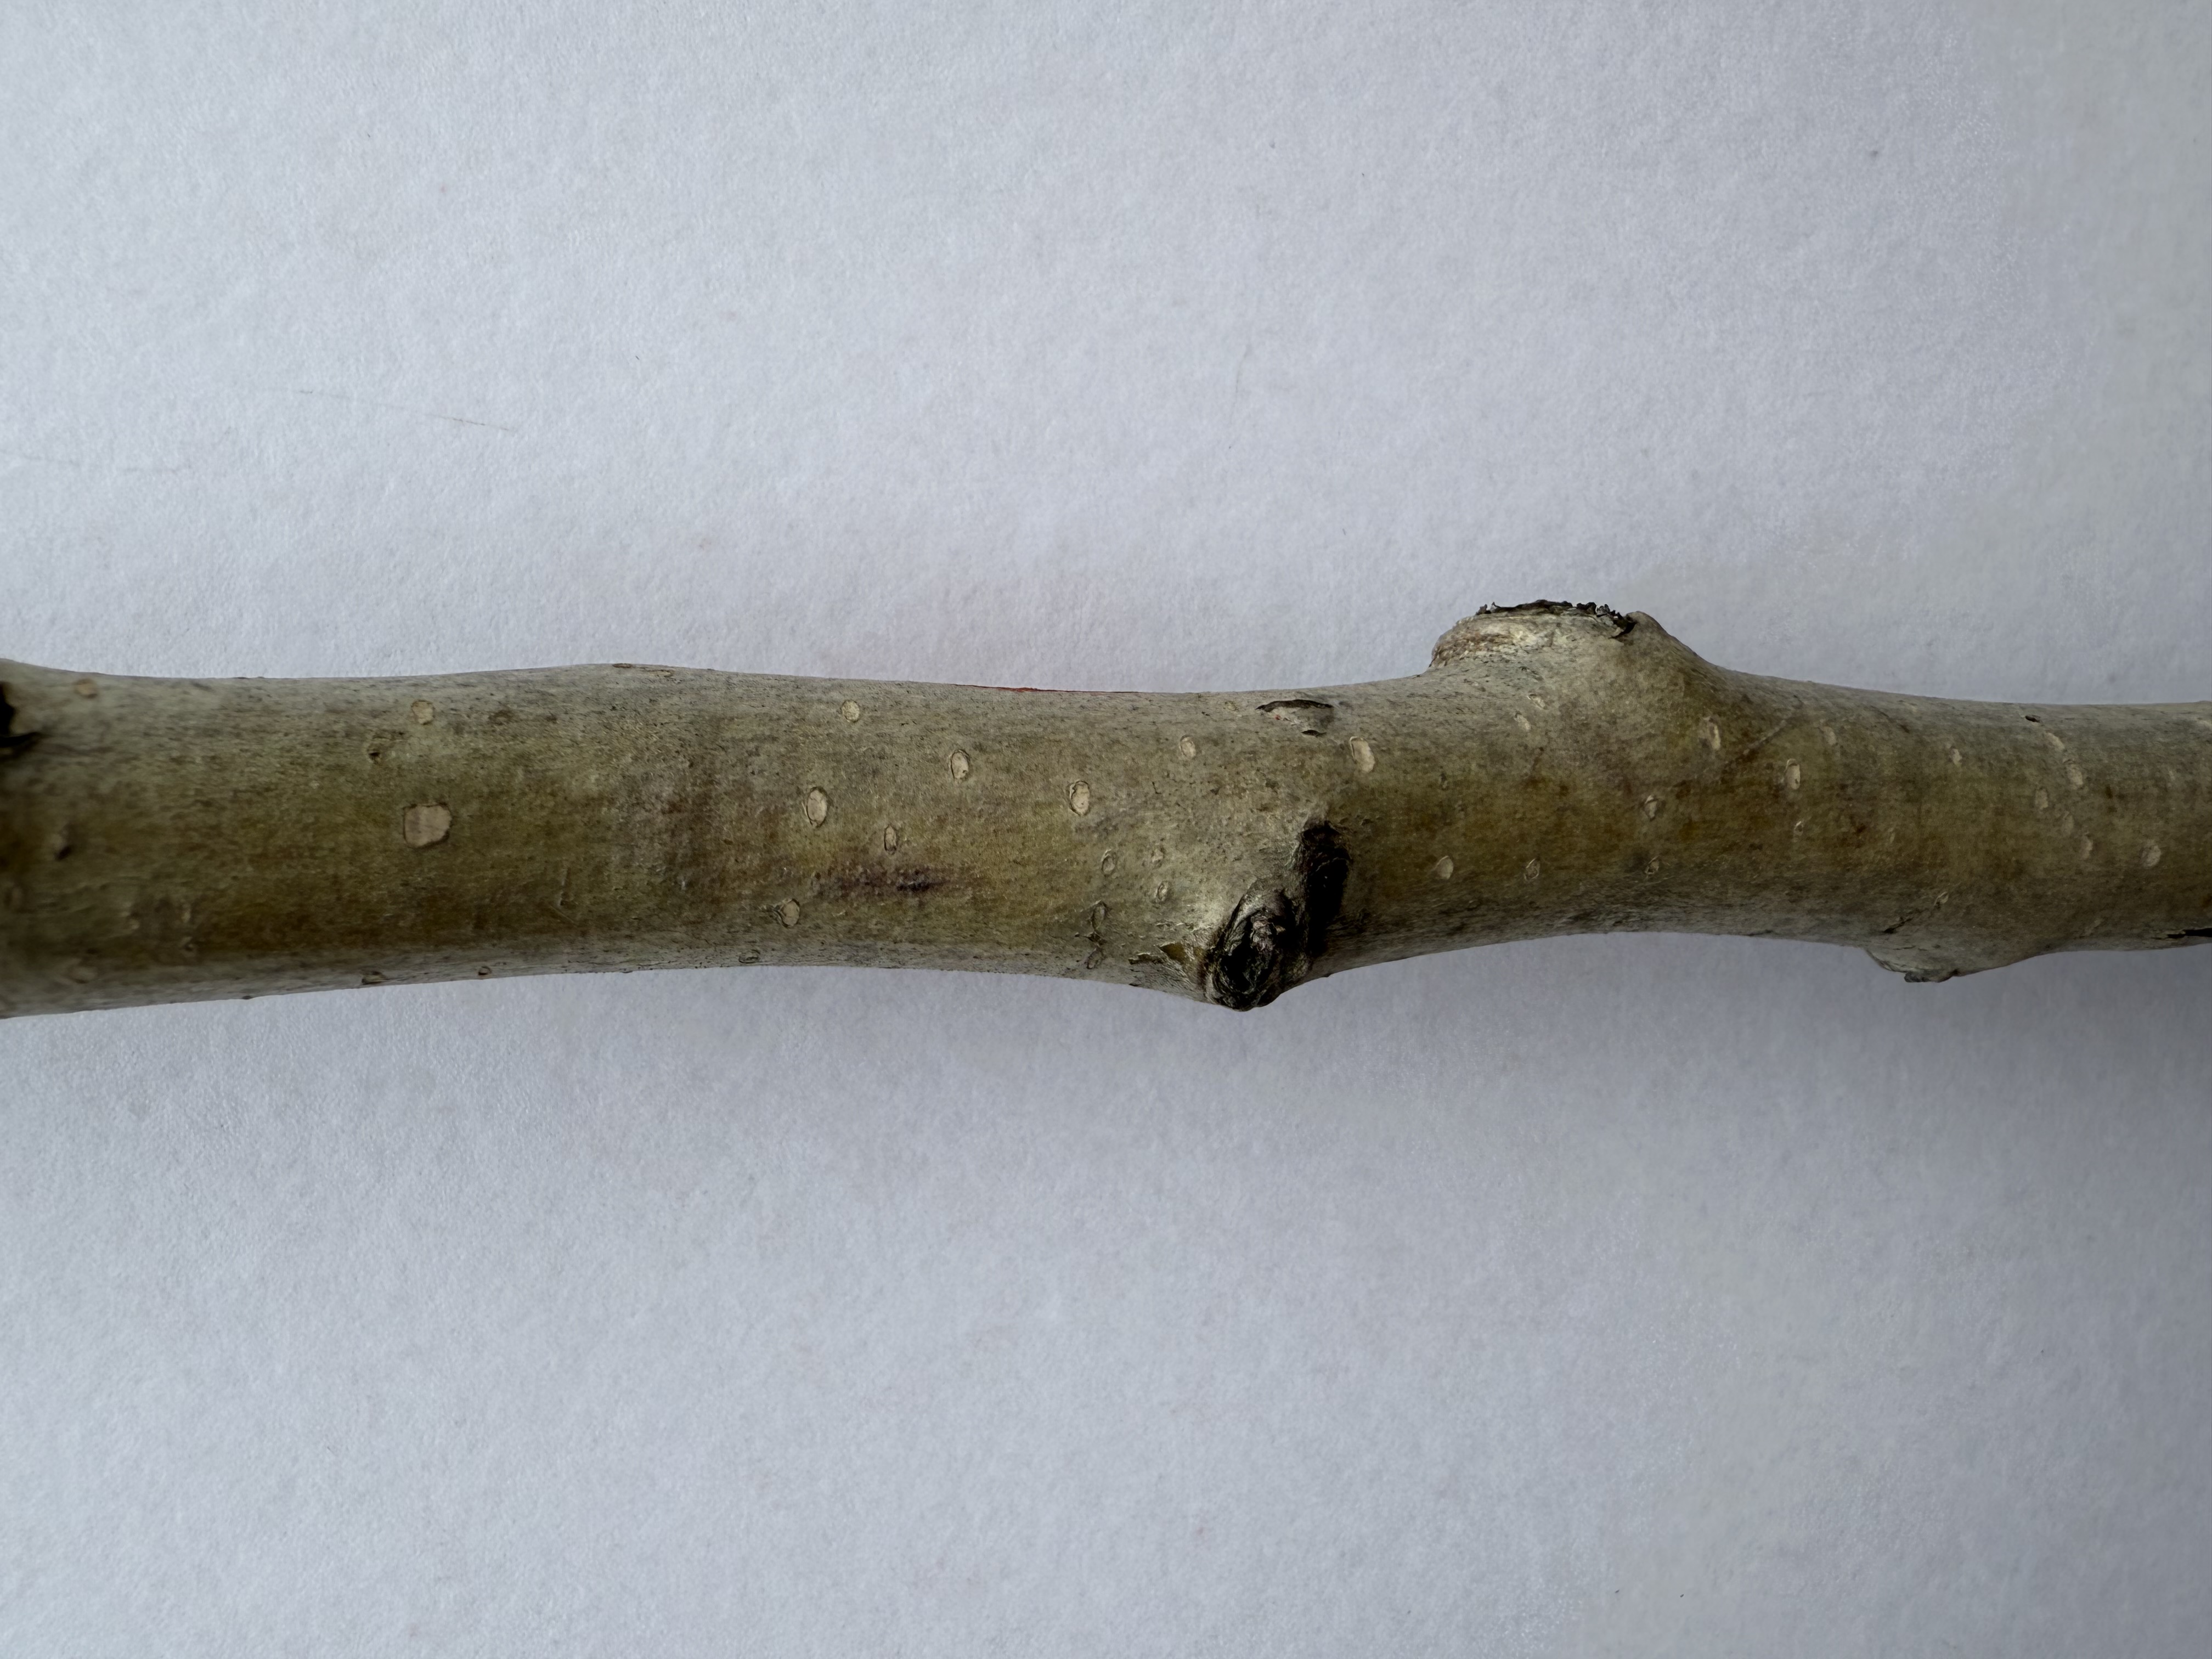
Variety: Medlar